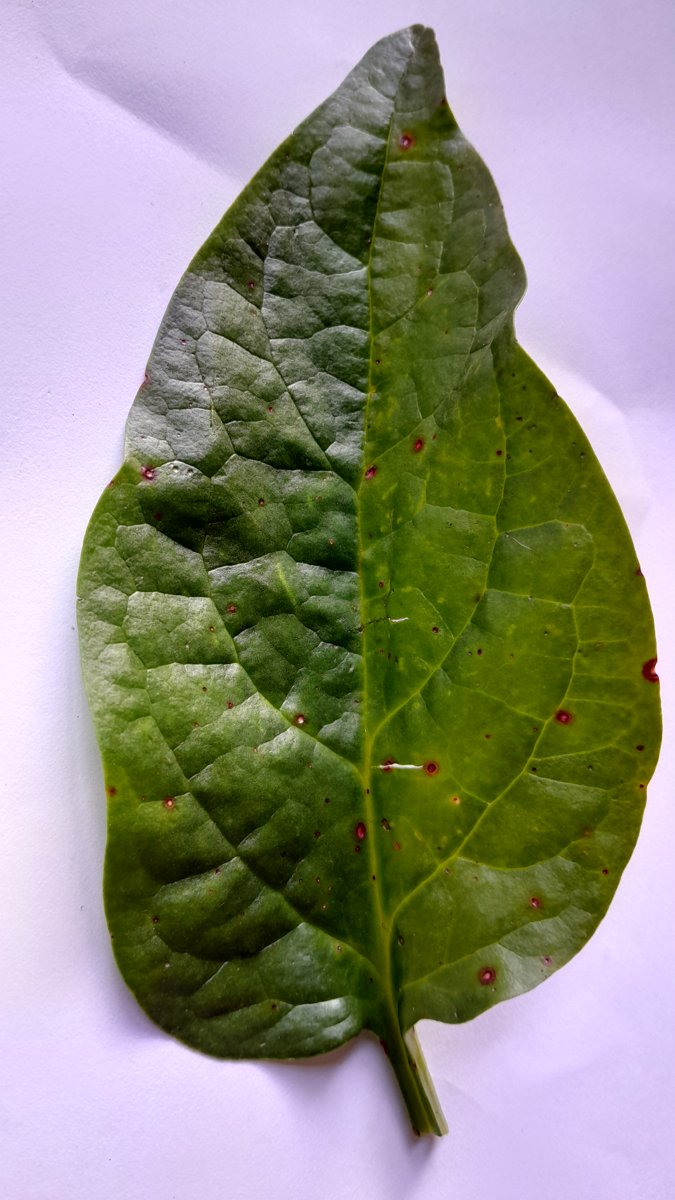
Label: Bacterial-Spot